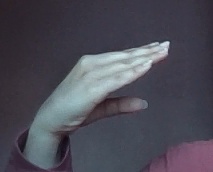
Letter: jeem